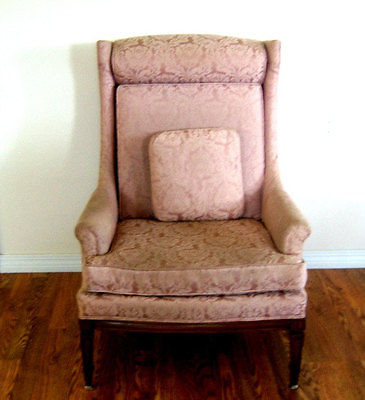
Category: chair